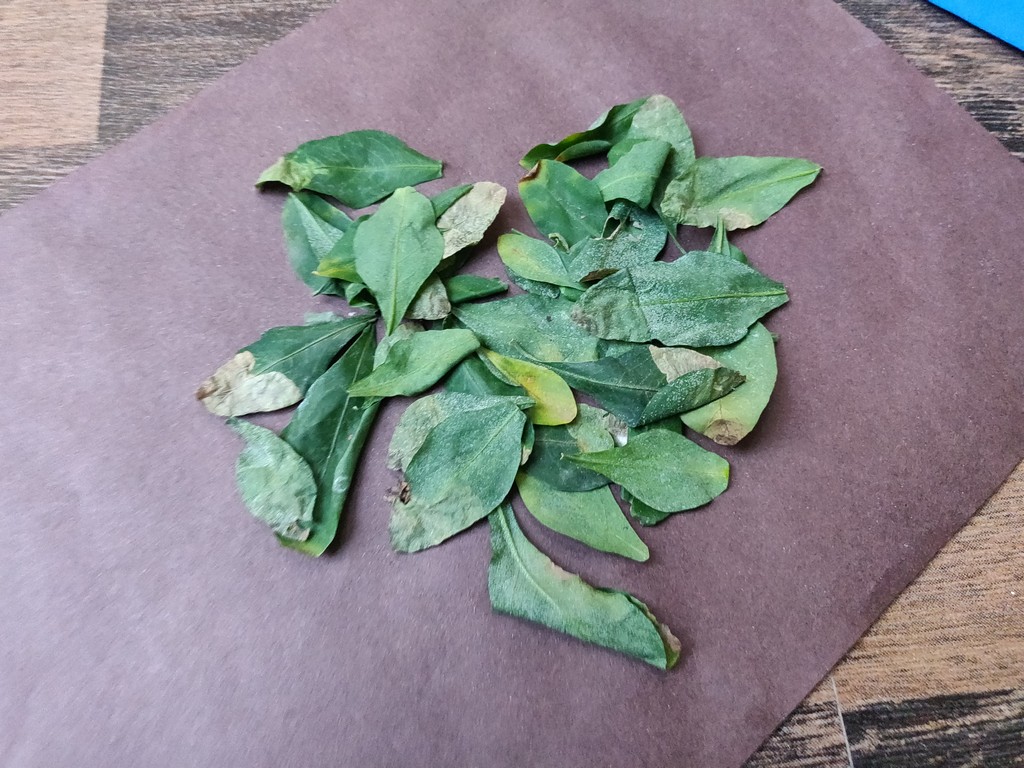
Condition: Unhealthy
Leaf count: multiple
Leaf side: unknown